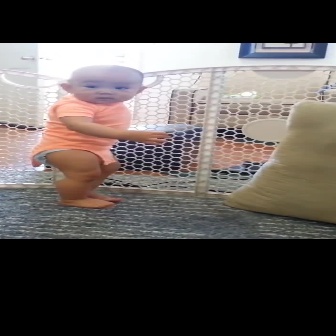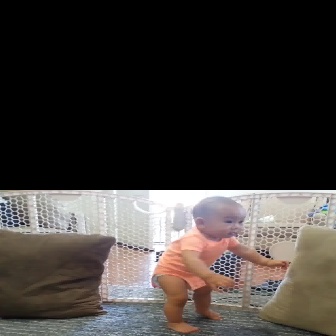
  Please identify the target specified by the bounding box [28,64,170,207] in the first image and locate it in the second image. Return the coordinates in [x_min,y_min,x_max,y_max] format.
Answer: [150,195,288,333]